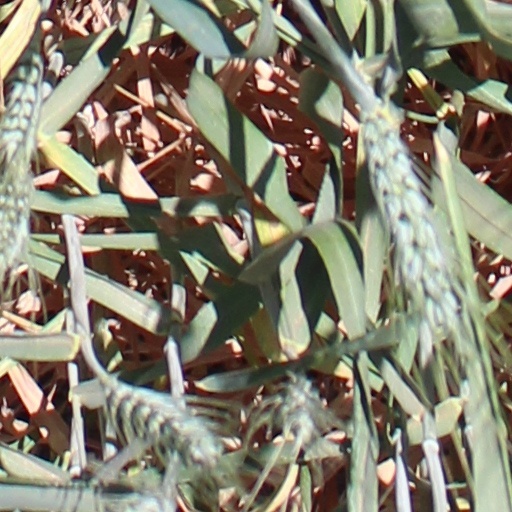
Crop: wheat